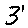
Label: 3